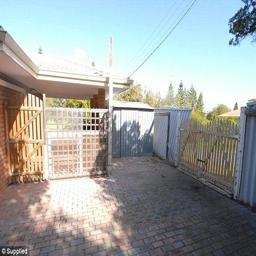
what the property looked like before the chaos : teens attended the house party